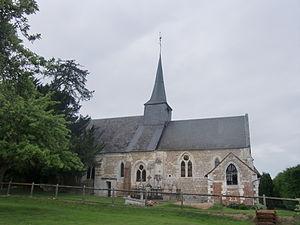
Église de Touville (Eure, Normandie, France)
Touville est une ancienne commune française située dans le département de l'Eure, en région Normandie.